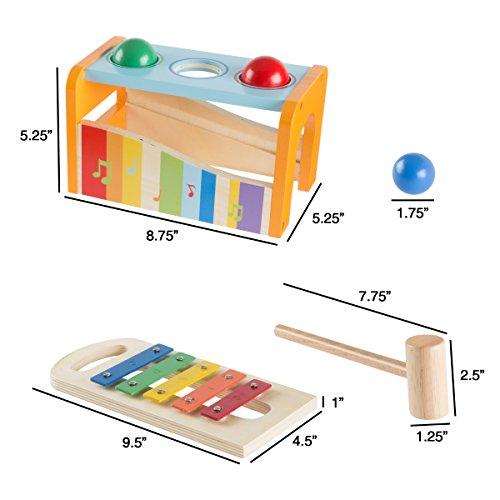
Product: Hey! Play! 80-HJD931204 Wooden Musical Toy
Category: Toys & Games | Learning & Education | Musical Instruments
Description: DEVELOPS YOUR CHILD’S MIND- This classic wooden toy encourages a child’s curiosity, promoting learning with a fun and engaging activity.
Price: $25.29
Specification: ProductDimensions:8.8x5.2x5.2inches|ItemWeight:2.2pounds|ShippingWeight:2.6pounds(Viewshippingratesandpolicies)|DomesticShipping:ItemcanbeshippedwithinU.S.|InternationalShipping:ThisitemcanbeshippedtoselectcountriesoutsideoftheU.S.LearnMore|ASIN:B078MHRQTP|Itemmodelnumber:80-HJD931204|Manufacturerrecommendedage:12months-5years